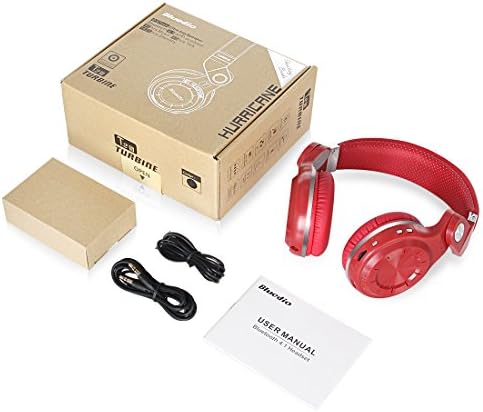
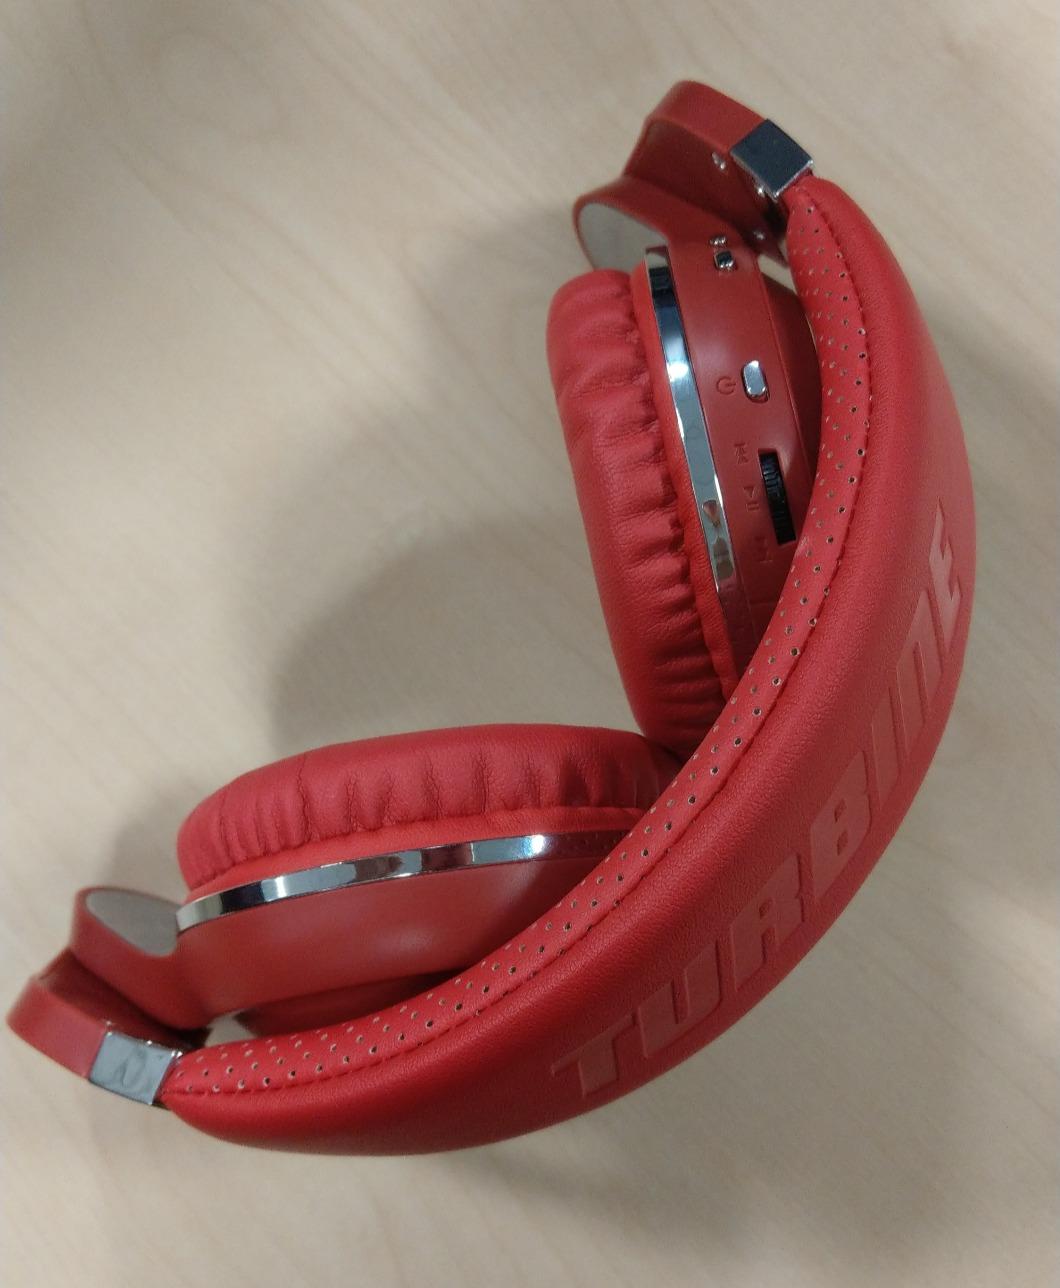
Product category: headphones
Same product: yes